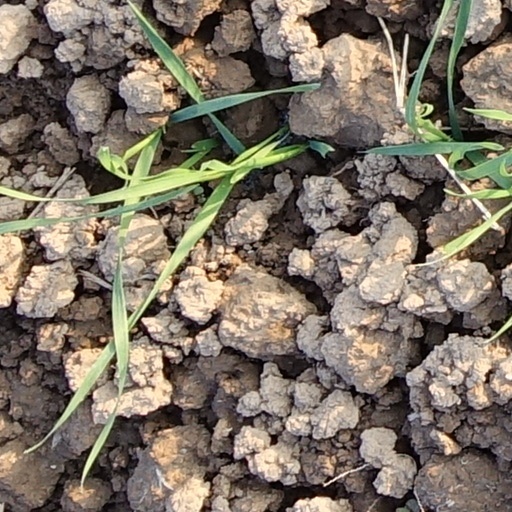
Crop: wheat